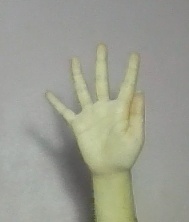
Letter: sheen